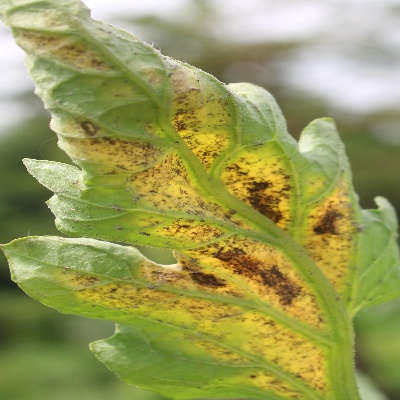
Crop: Tomato
Condition: leaf blight